Three O'Clock in the Morning (film)

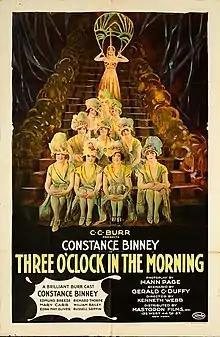
Theatrical release poster

Three O'Clock in the Morning is a 1923 American silent drama film directed by Kenneth S. Webb and starring Constance Binney, Edmund Breese, and Richard Thorpe. It is now considered to be a lost film.